Yang Wenguang

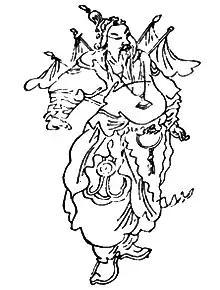
from the 1815 novel "Complete Legends of Later Song Crown Prince Ciyun's Flee from Disaster and Travels in the Country" (後宋慈雲太子逃難走國全傳)

Yang Wenguang (died 1074) was a general in ancient China's Northern Song dynasty.